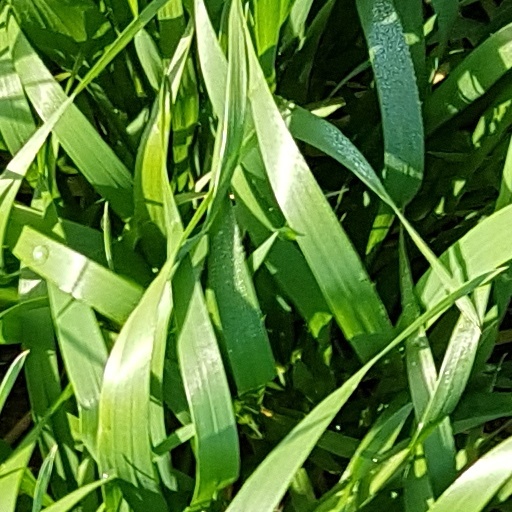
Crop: wheat